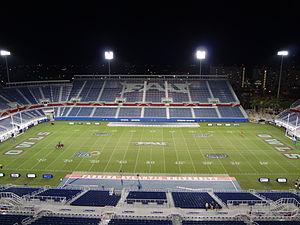
"Le FAU Stadium est un stade de football américain situé dans l'extrême nord du campus de l'Université de Florida Atlantic à Boca Raton dans l'État de Floride. Ouvert entre 2011, il héberge les matchs de l'équipe de football américain des Owls de Florida Atlantic. Il est considéré comme la première phase du projet de développement général du futur complexe dénommé ""Innovation Village."" Après avoir choisi l'architecte en 2008, l'universtié cherché à trouver des fonds pour un montant de 70 M.US$ dans le but de lancer les travaux en 2009. Cette somme devait être récoltée au travers de diverses sources. Certaine ne sont actuellement pas encore complètement définies. Le début des travaux fut retardé jusqu'en 2011 à cause des difficutés rencontrées pour rassembler ces fonds. Le stade est inauguré lors du match de football américain qui opposait les Owls de Florida Atlantic aux Hilltoppers de Western Kentucky le 15 octobre 2011.
Le Boca Raton Bowl est, à partir de décembre 2014, un match annuel d'après-saison régulière de football américain et de niveau universitaire qui se déroule à Boca Raton en Floride au FAU Stadium.